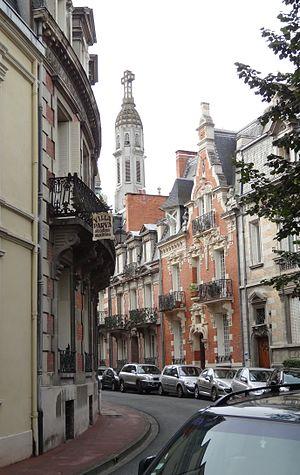
Rue Hubert-Colombier - Vichy - Belles villas de tous styles Русский: Особняки разных стилей на улице Rue Hubert-Colombier в старой части города Виши
La rue Hubert-Colombier est une voie publique de Vichy, caractéristique de l'architecture Belle Époque de cette ville. Elle est remarquable par l'unité et la qualité des villas la bordant, de style néo-gothique et néo-flamand, avec une ligne d'horizon néo-classique. La plupart des bâtiments de la rue sont inscrits aux monuments historiques.